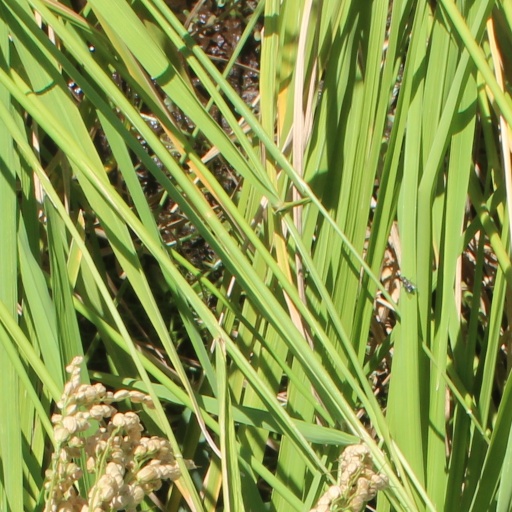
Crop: rice